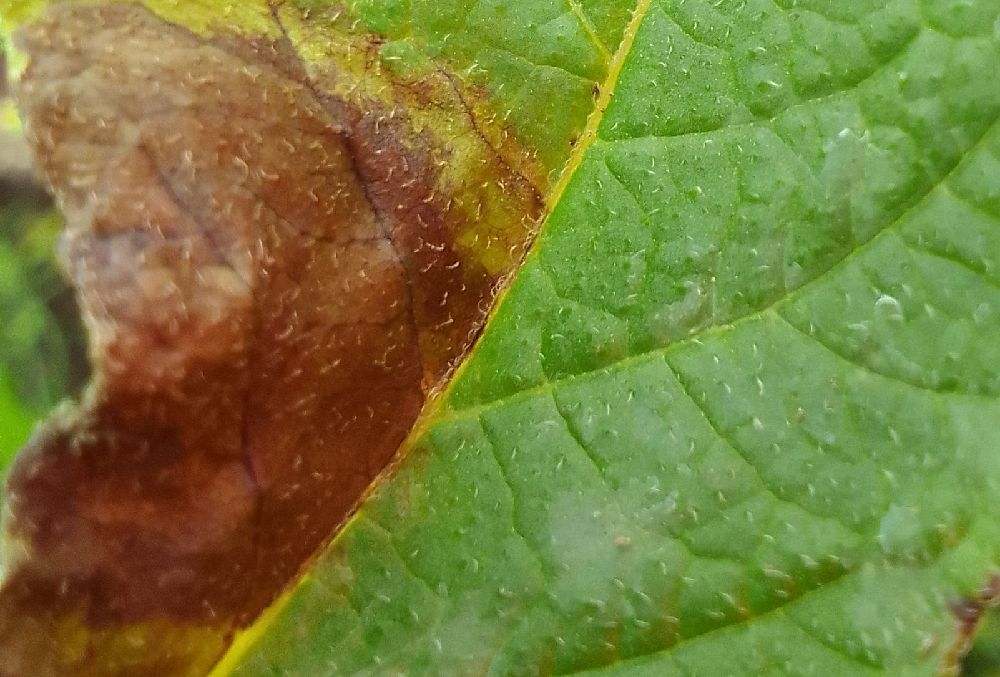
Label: Late blight